Leonid Potapov

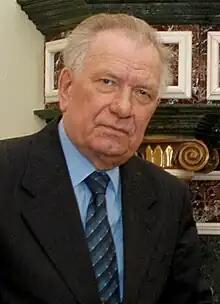
Potapov in 2004

Leonid Vasilyevich Potapov (4 July 1935 – 12 November 2020) was the Chairman of the Supreme Soviet of Buryatia from August 1991 to 1994, and then President of the Buryat Republic in Russia from July 1994 to July 2007. He was reelected three times (in 1994, 1998 and 2002); in 2002 he received 68% of the vote.